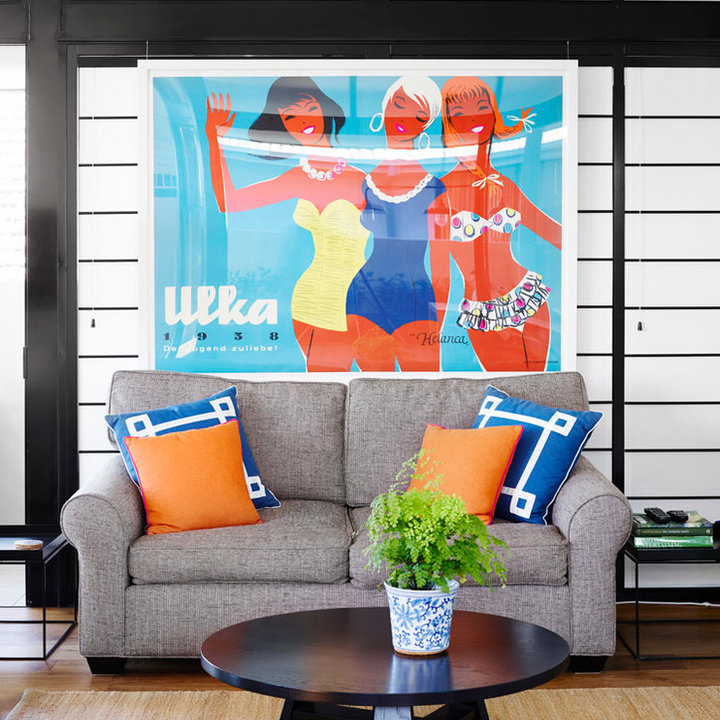
Style: Vintage